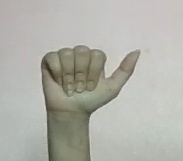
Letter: dhad